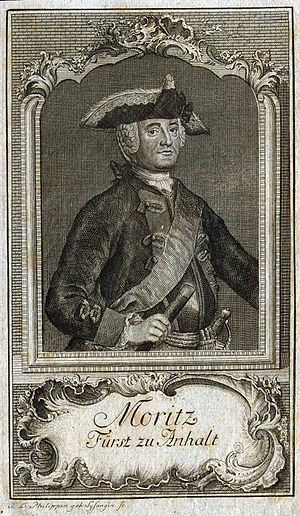
Johanna Dorothea Sysang
Kobberstik af Moritz von Anhalt Dessau fremstillet af Johanna Dorothea Sysang (J.D. Philippin)
Johanna Dorothea Sysang, gift Phillip var en tysk kobberstikker.